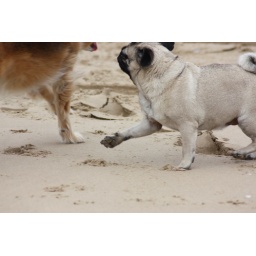
A day on the Freshfields near Liverpool with our inlaws, their dog Jas and our spaniel (Maggie) and pug (Parker).